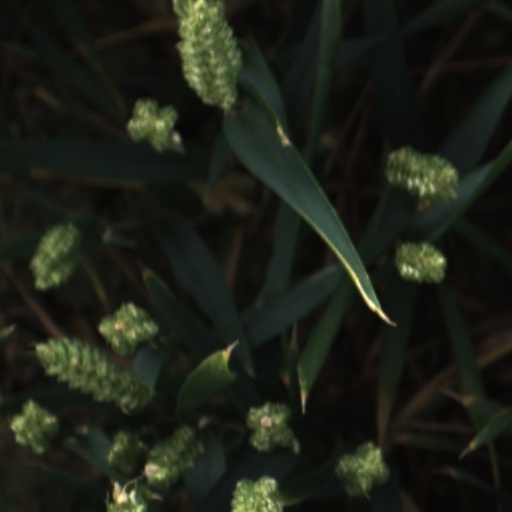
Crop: wheat